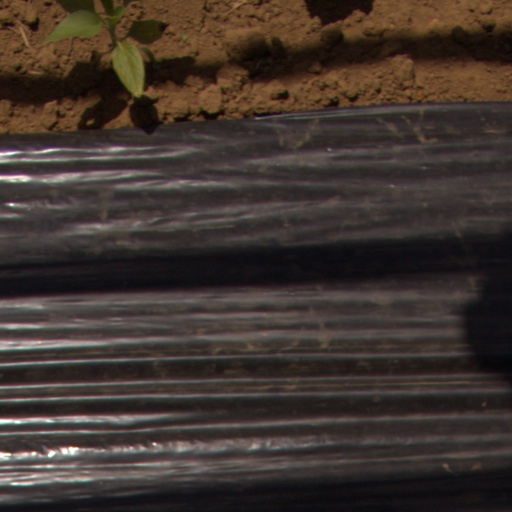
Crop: Jerusalem artichoke